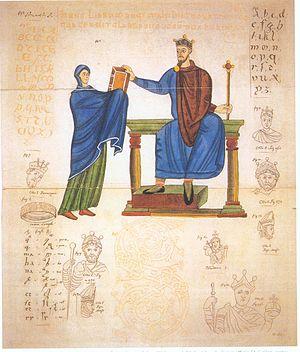
Mathilde de Souabe, née vers 988 et morte le 20 juillet 1032 était duchesse de Carinthie par son mariage avec Conrad, duc de Carinthie de 1004 à 1011, puis duchesse de Haute-Lotharingie par son second mariage avec Frédéric II, duc de Lorraine de 1017 à 1026. Après l'élection du roi des Romains en 1024, elle a joué un rôle clé comme adversaire de Conrad II le Salique.
Le duché de Lorraine est né du partage de la Lotharingie en 959 par le duc Brunon de Cologne. Celui-ci confia la partie méridionale du duché au vice-duc Frédéric de Bar qui prit le titre de duc de Haute-Lotharingie en 977. Au fil du temps, cette entité politique deviendra le duché de Lorraine, mentionné comme tel dès 1067, qui perdurera jusqu'en 1766, date de l'annexion par la France.
Frédéric II, né vers 995, mort vers 1026, fut comte de Bar et duc de Haute-Lotharingie, mais associé à son père, qui lui survécut. Il était fils de Thierry Iᵉʳ, comte de Bar et duc de Haute-Lotharingie et de Richilde de Lunéville.